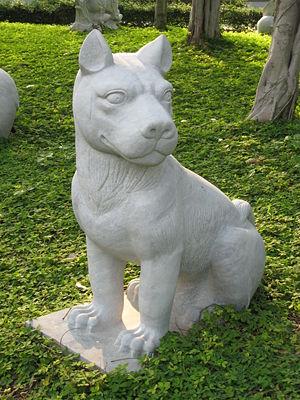
Les chiens sont des motifs importants dans la mythologie chinoise. Ces motifs peuvent être par exemple un chien particulier qui accompagne un héros, le chien comme l’une des douze créatures totem du calendrier chinois, un chien donnant les premières graines qui ont permis à l’agriculture d’être ce qu’elle est aujourd’hui, ou encore, certains groupes ethniques affirment avoir un chien magique parmi leurs ancêtres.